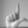
ASL letter: L